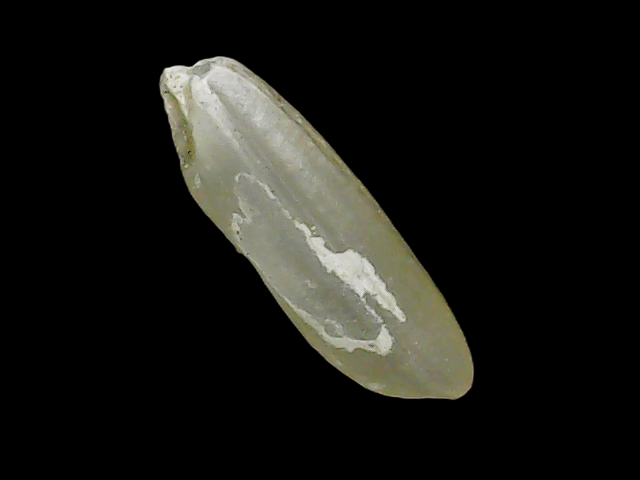
Rice variety: Binadhan11